Argentina during World War II

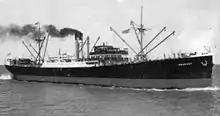
The Argentine cargo ship "Uruguay", stopped and scuttled by the on 27 May 1940

On 13 December 1939, the Battle of the River Plate took place. During this battle, the German pocket battleship "Admiral Graf Spee" was severely damaged by British ships on the waters of the River Plate estuary. Cornered, the German captain Hans Langsdorff ordered the scuttling of the ship, while the crew were taken under custody and interned by Uruguayan and Argentine authorities. While under custody, Hans Langsdorff later committed suicide at the Immigrant's Hotel in Buenos Aires, while the crew was eventually released, a dozen of them taking residence in Argentina and Uruguay.